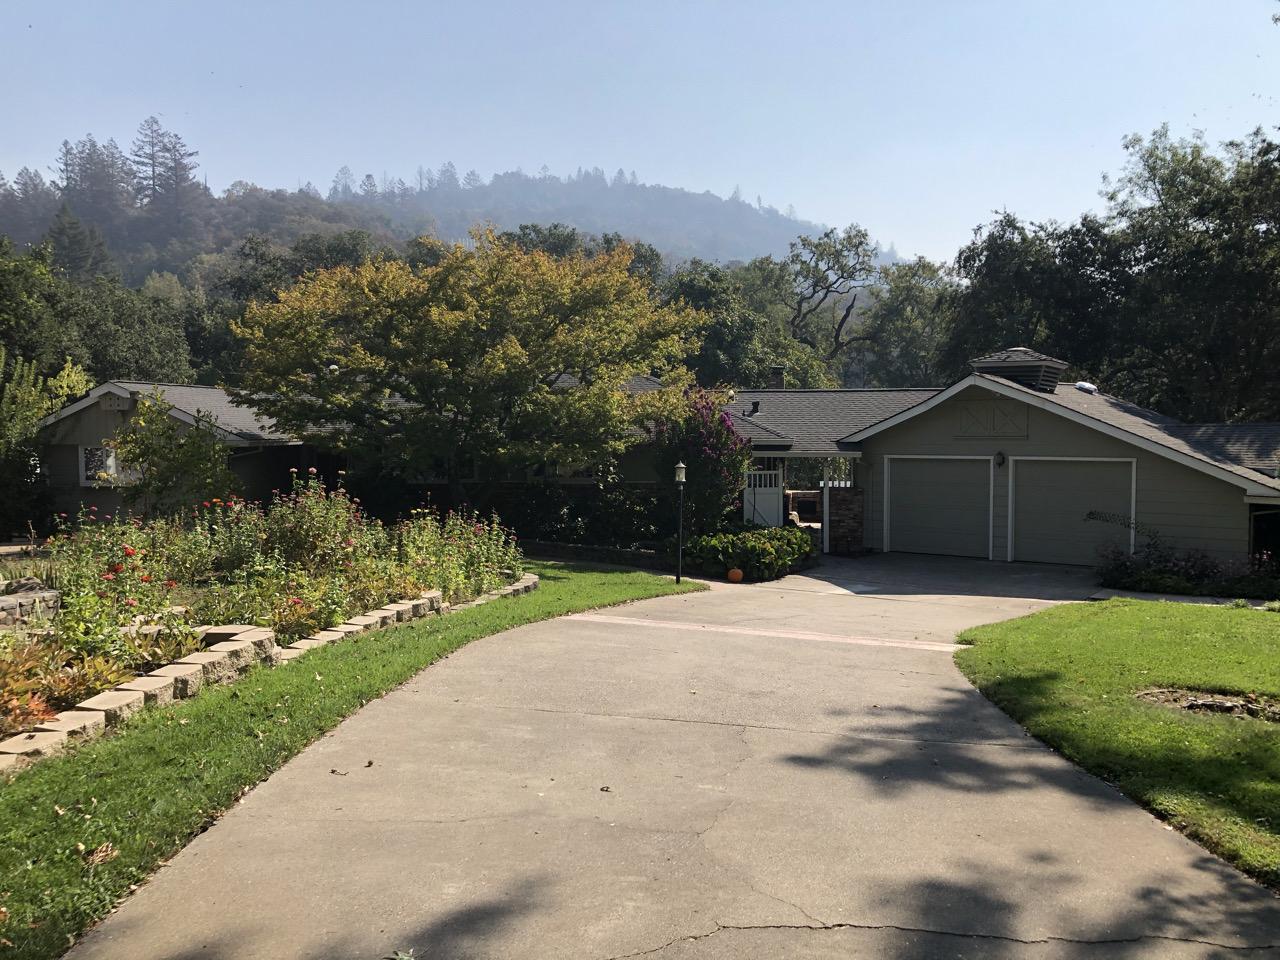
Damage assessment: no_damage